John Mack (musician)

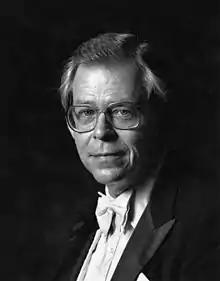

Born in Somerville, New Jersey, Mack attended the Juilliard School of Music, studying oboe with Harold Gomberg and Bruno Labate and then at the Curtis Institute of Music with Marcel Tabuteau, the longtime principal oboe of the Philadelphia Orchestra.